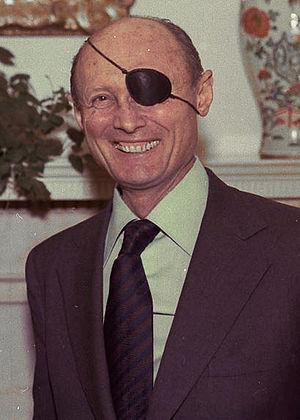
Cet article relate l'histoire de l'État d'Israël.